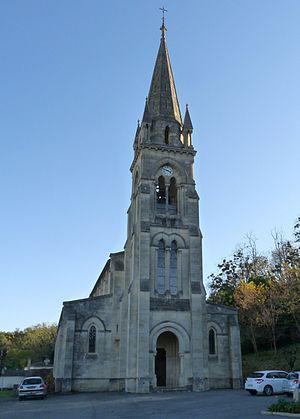
Eglise de Cabara, Gironde, France
Cabara est une commune du Sud-Ouest de la France, située dans le département de la Gironde en région Nouvelle-Aquitaine.